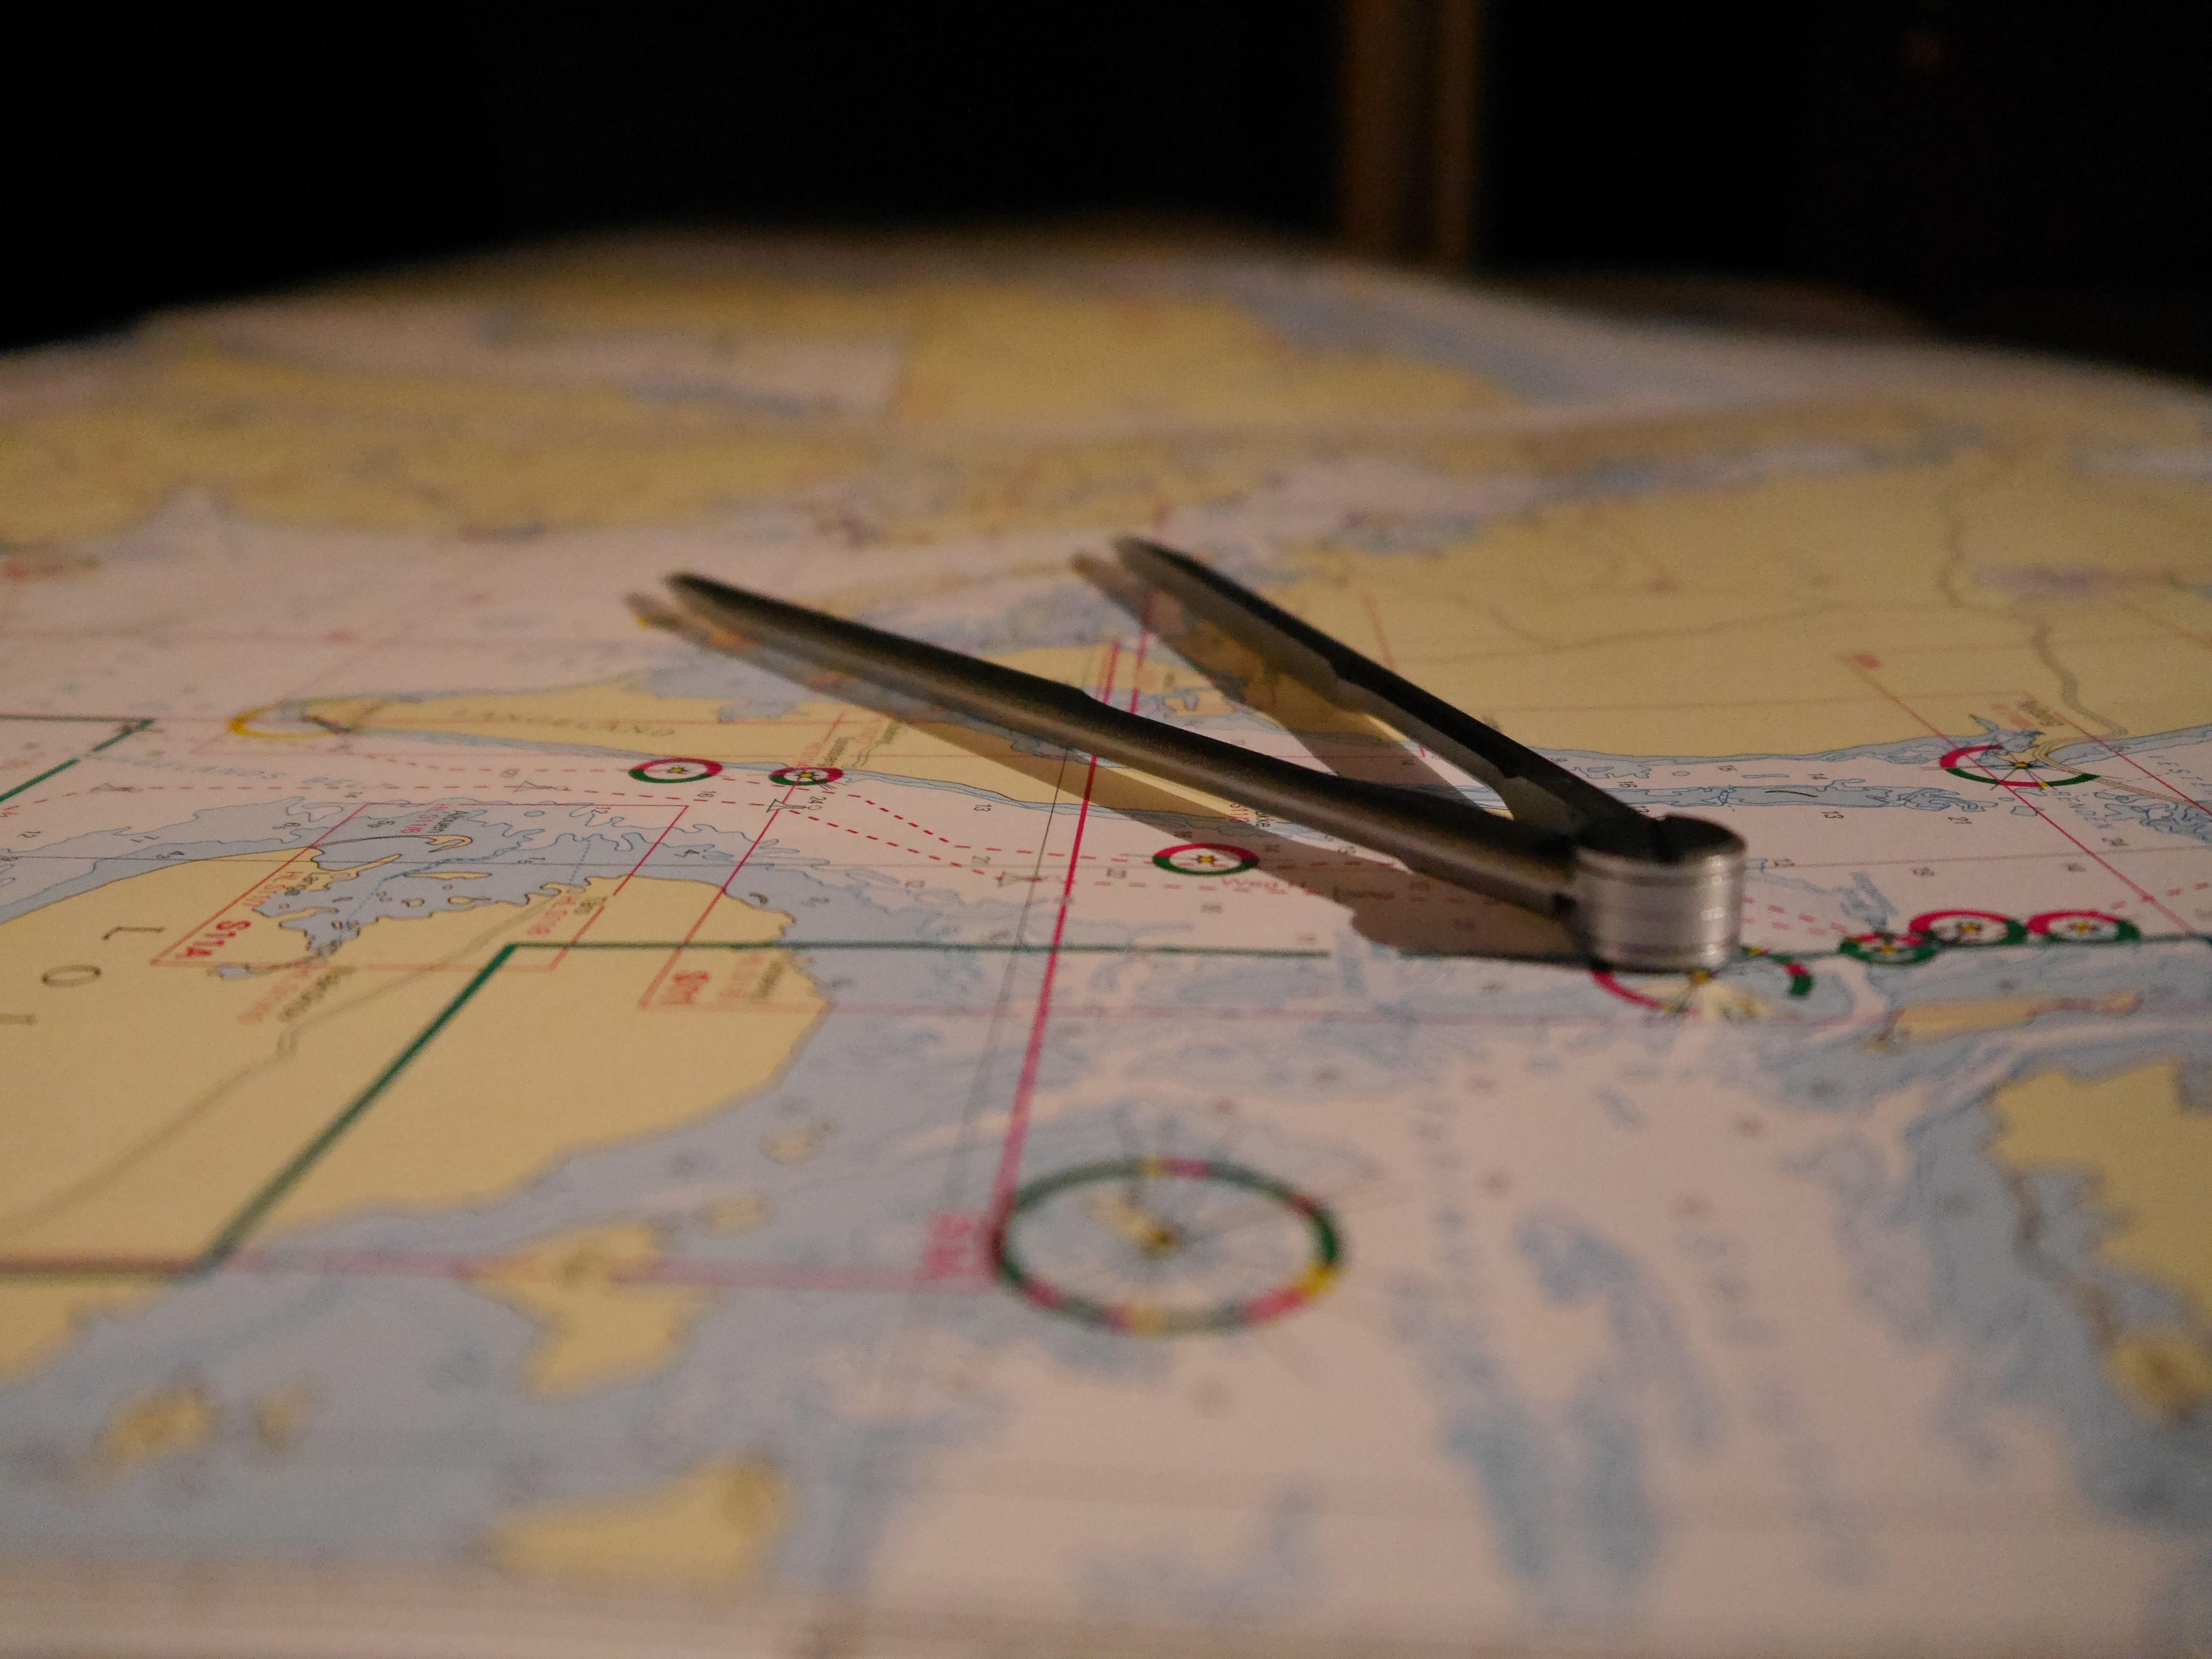
writing, wood, sailing, measure, painting, measurement, chart, art, expedition, nautical, sketch, drawing, navigation, shape, nautical chart, dividers